Grand Duchess Olga Nikolaevna of Russia

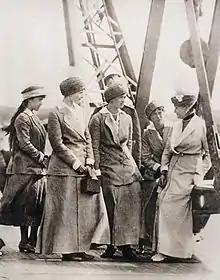

Olga experienced her first brush with violence at age fifteen, when she witnessed the assassination of the government minister Pyotr Stolypin during a performance at the Kiev Opera House. "Olga and Tatiana had followed me back to the box and saw everything that happened", Tsar Nicholas II wrote to his mother, Dowager Empress Maria, on 10 September 1911. "...It had made a great impression on Tatiana, who cried a lot, and they both slept badly." Three years later, she saw gunshot wounds close up when she trained to become a Red Cross nurse. Olga, her sister Tatiana, and her mother Tsarina Alexandra treated wounded soldiers at a hospital on the grounds of Tsarskoye Selo.